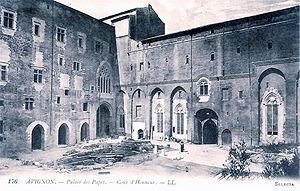
Cour d'honneur du palais des papes d'Avignon en 1919
La cour d'honneur du Palais des papes est située dans le Palais des papes d'Avignon. Appelée plus communément « La cour d'honneur », elle est le premier, le plus prestigieux et le plus emblématique lieu du Festival d'Avignon.
Avignon est une ville du sud de la France, située au confluent du Rhône et de la Durance. C'est la ville où siège le conseil du Grand Avignon. Avignon est le chef-lieu de l'arrondissement d'Avignon et du département de Vaucluse. Ses habitants s'appellent les Avignonnais.